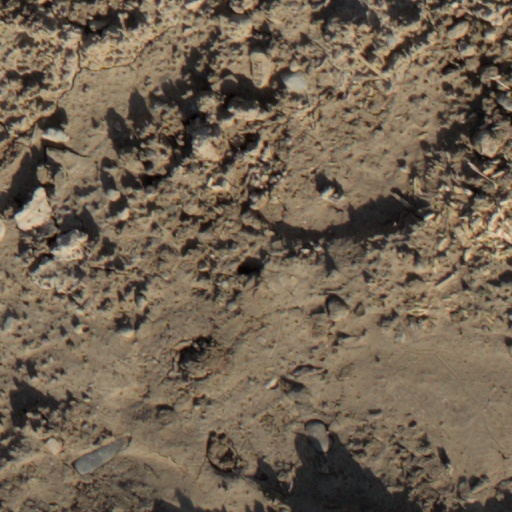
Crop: wheat